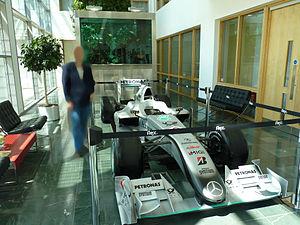
Le terme de Flèches d'Argent désigne les Mercedes-Benz et Auto Union ayant dominé les Grands Prix entre 1934 et 1939. Le nom, initialement donné par la presse allemande avant-guerre, a également été utilisé après-guerre pour désigner les Mercedes-Benz en Formule 1 et en Championnat du monde des voitures de sport, en 1954 et 1955, et l'est encore de nos jours, depuis le retour de Mercedes en tant que constructeur en Formule 1 en 2010 et qui domine sans interruption le championnat du monde depuis la saison 2014.